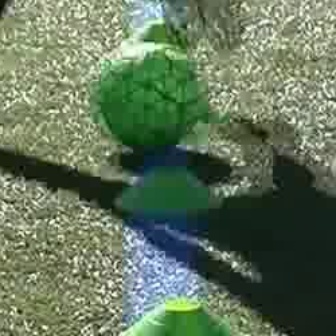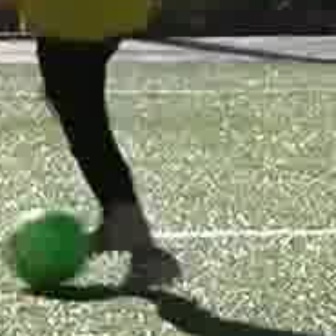
  Please identify the target specified by the bounding box [94,39,203,148] in the first image and locate it in the second image. Return the coordinates in [x_min,y_min,x_max,y_max] format.
Answer: [0,203,86,288]